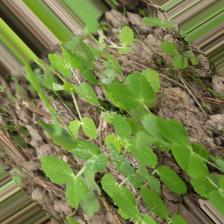
Label: Powdery Mildew